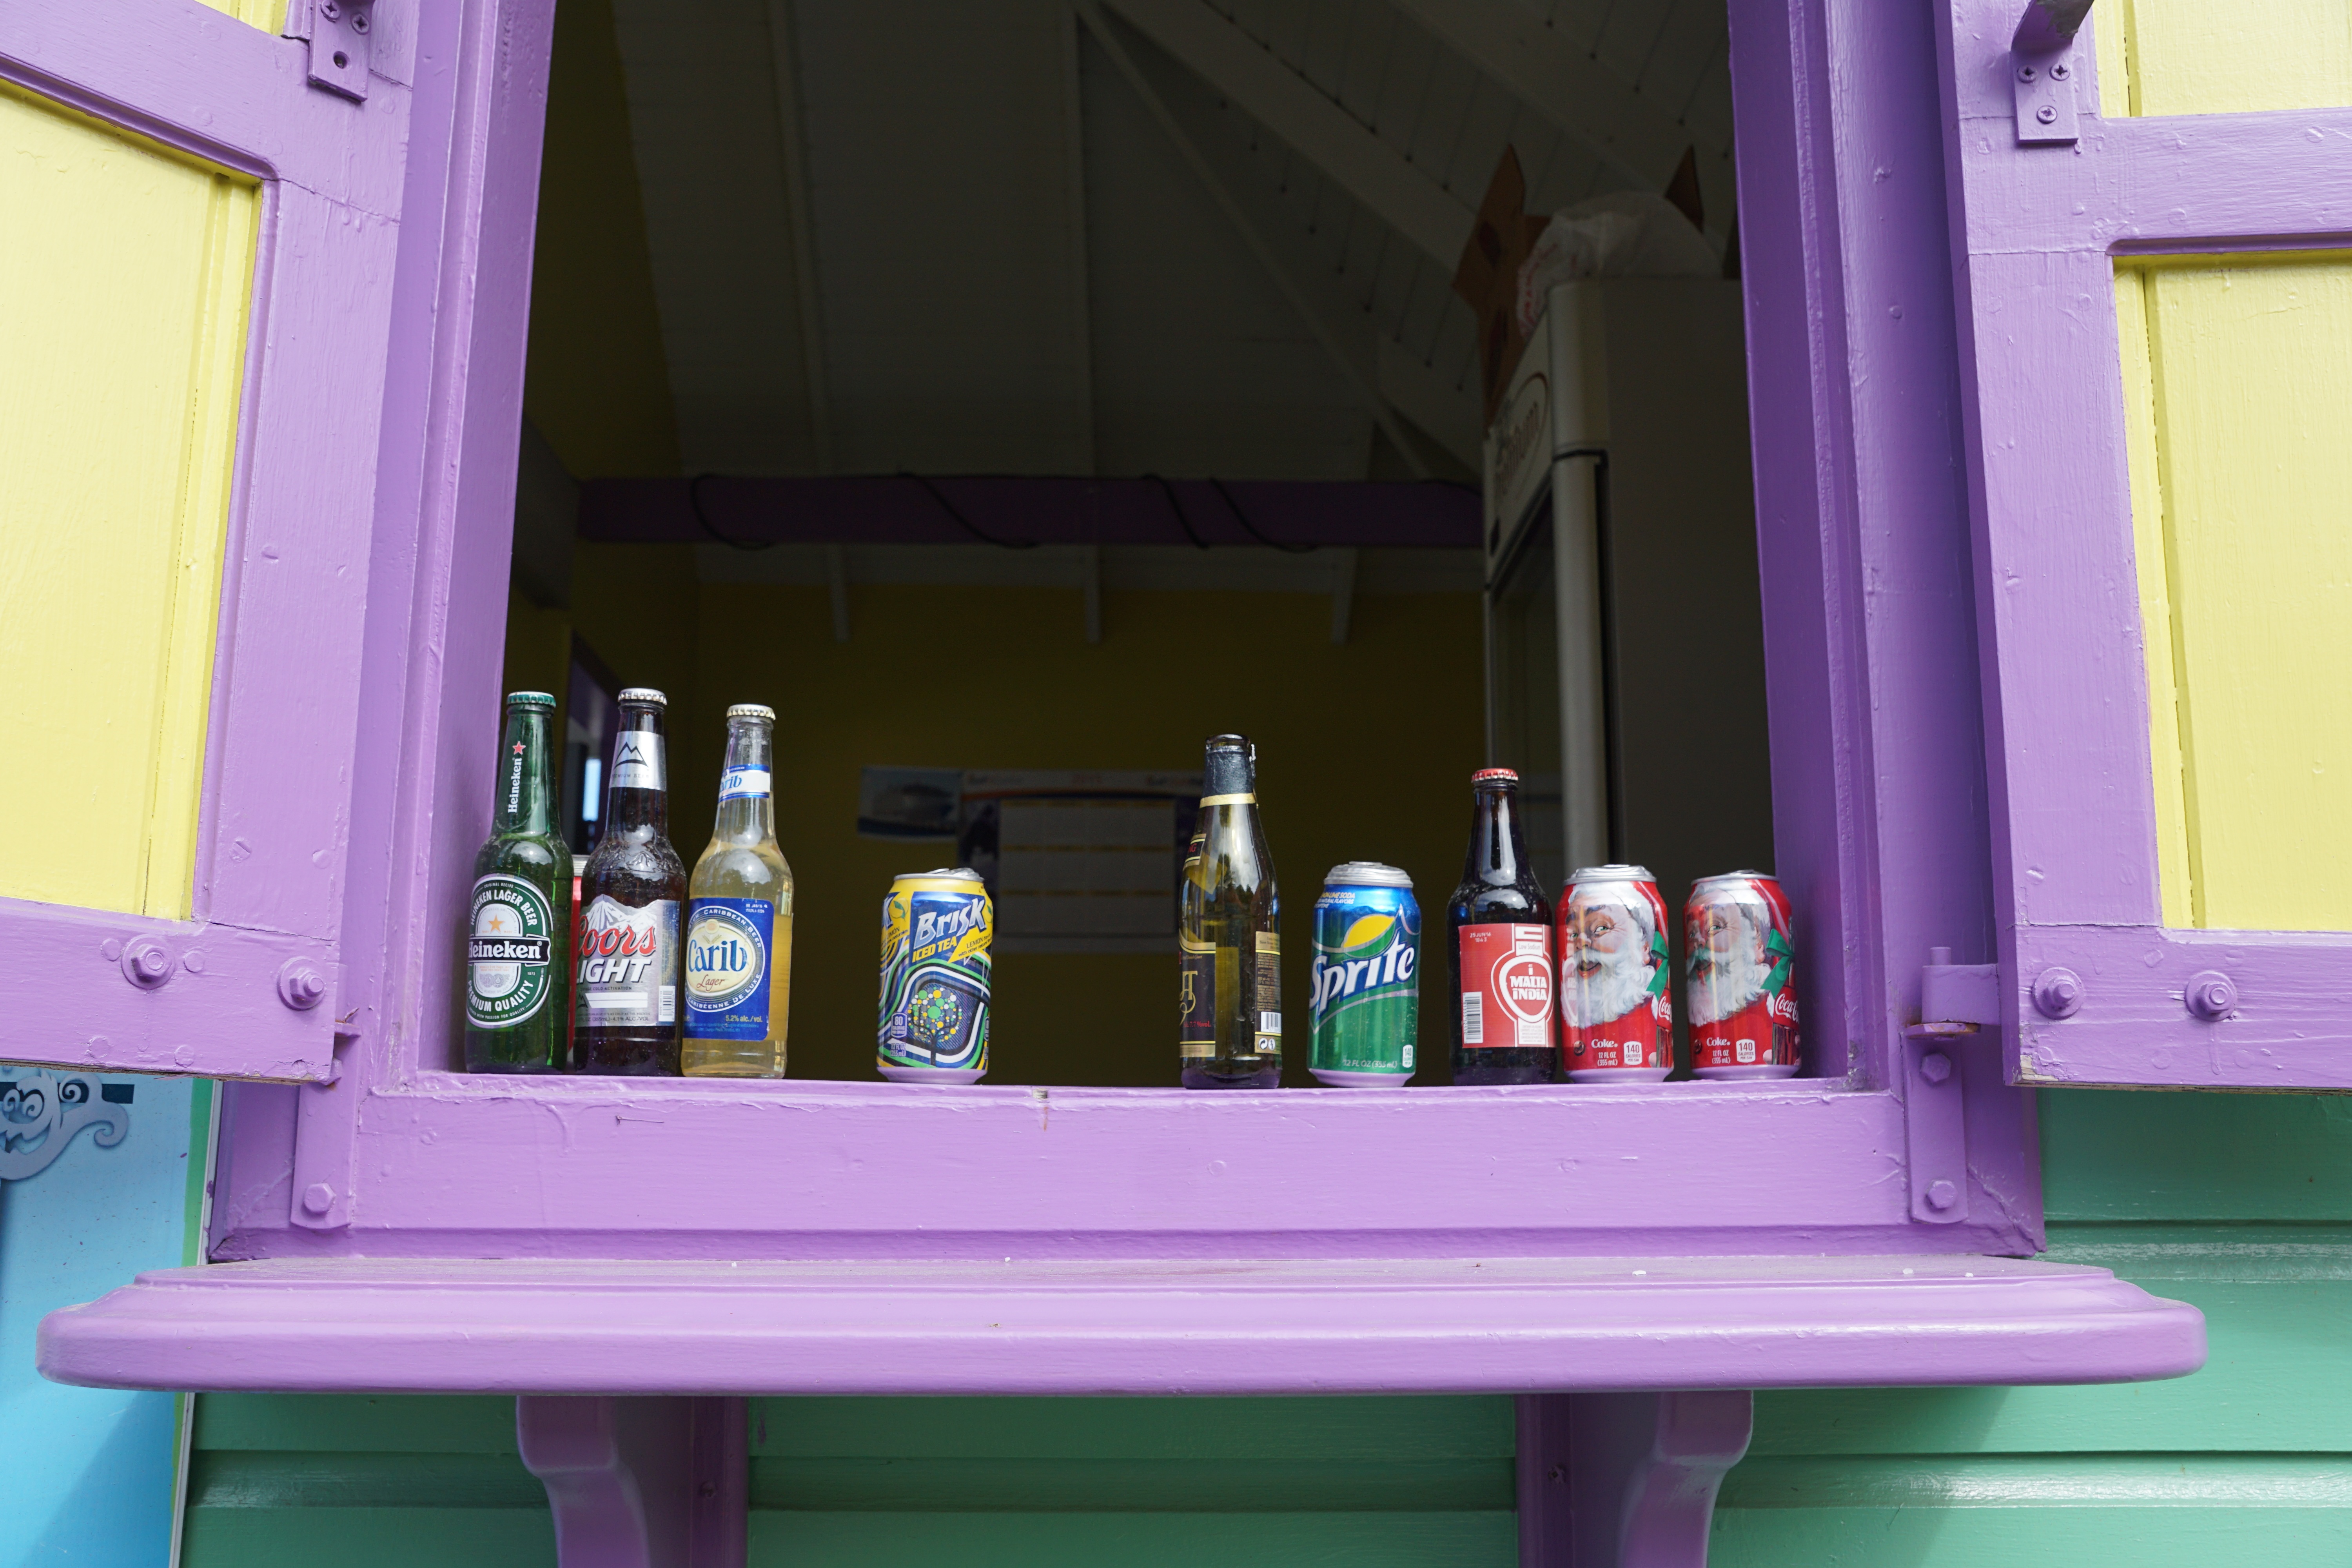
play, bar, color, room, colorful, toy, dollhouse, british virgin island